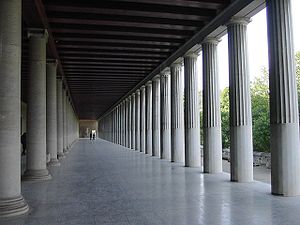
Stoa
Den genopførte Attalos' stoa i Athen.
Stoa, en overdækket søjlehal som i antikkens græske og romerske byer flankerede agoraen eller den åbne markeds- og samlingsplads.